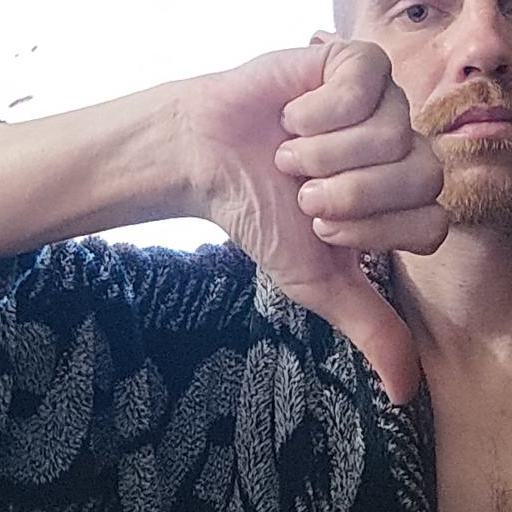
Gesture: dislike